French galley Réale (1538)

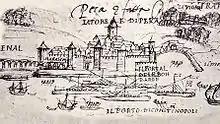
The five French galleys of Captain Polin, including "Réale", in front of Pera at Constantinople in August 1544, drawn by Jérôme Maurand.

In 1544, Captain Polin, "Général des galères" ("General of the galleys"), took five French galleys, including the superb Réale to Constantinople, accompanying Barbarossa's fleet, on a diplomatic mission to Suleiman the Magnificent, in execution of the Franco-Ottoman alliance. The French fleet accompanied Barbarossa during his attacks on the west coast of Italy on the way to Istanbul, as he laid waste to the cities of Porto Ercole, Giglio, Talamona, Lipari and took about 6,000 captives, but separated in Sicily from Barbarossa's fleet to continue alone to the Ottoman capital. Jerôme Maurand, a priest of Antibes who accompanied Polin and the Ottoman fleet in 1544, wrote a detailed account in "Itinéraire d'Antibes à Constantinople". They arrived in Constantinople on 10 August 1544 to meet with Suleiman and give him an account of the campaign. Polin was back to Toulon on 2 October 1544.